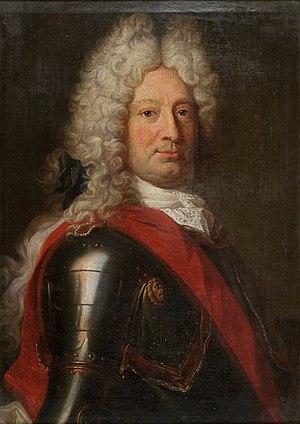
Johann Rudolf Huber né à Bâle le 21 avril 1668 et mort dans la même ville le 28 février 1748, est un portraitiste suisse. Parmi ses portraits les plus connus, on trouve ceux de Charles-Guillaume de Bade-Durlach, Joseph Iᵉʳ du Saint-Empire et Albrecht von Haller.